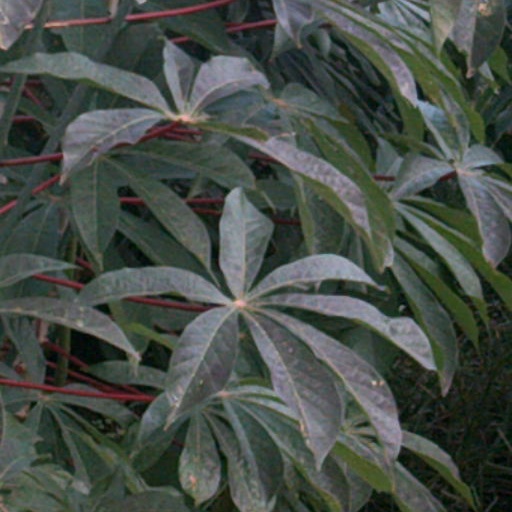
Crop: cassava